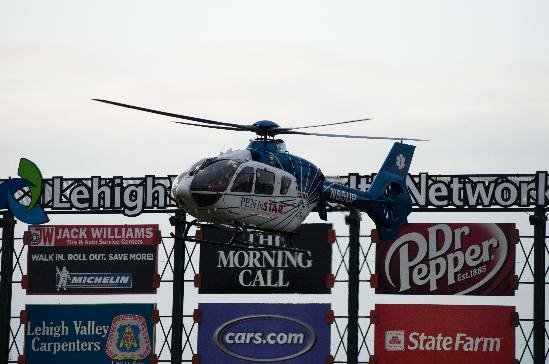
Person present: No